Malia Hosaka

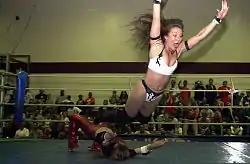
Malia Hosaka being thrown by Valentina.

In 1994, Hosaka worked in Japan for Frontier Martial-Arts Wrestling. She also worked in the independent circuit in the East Coast.